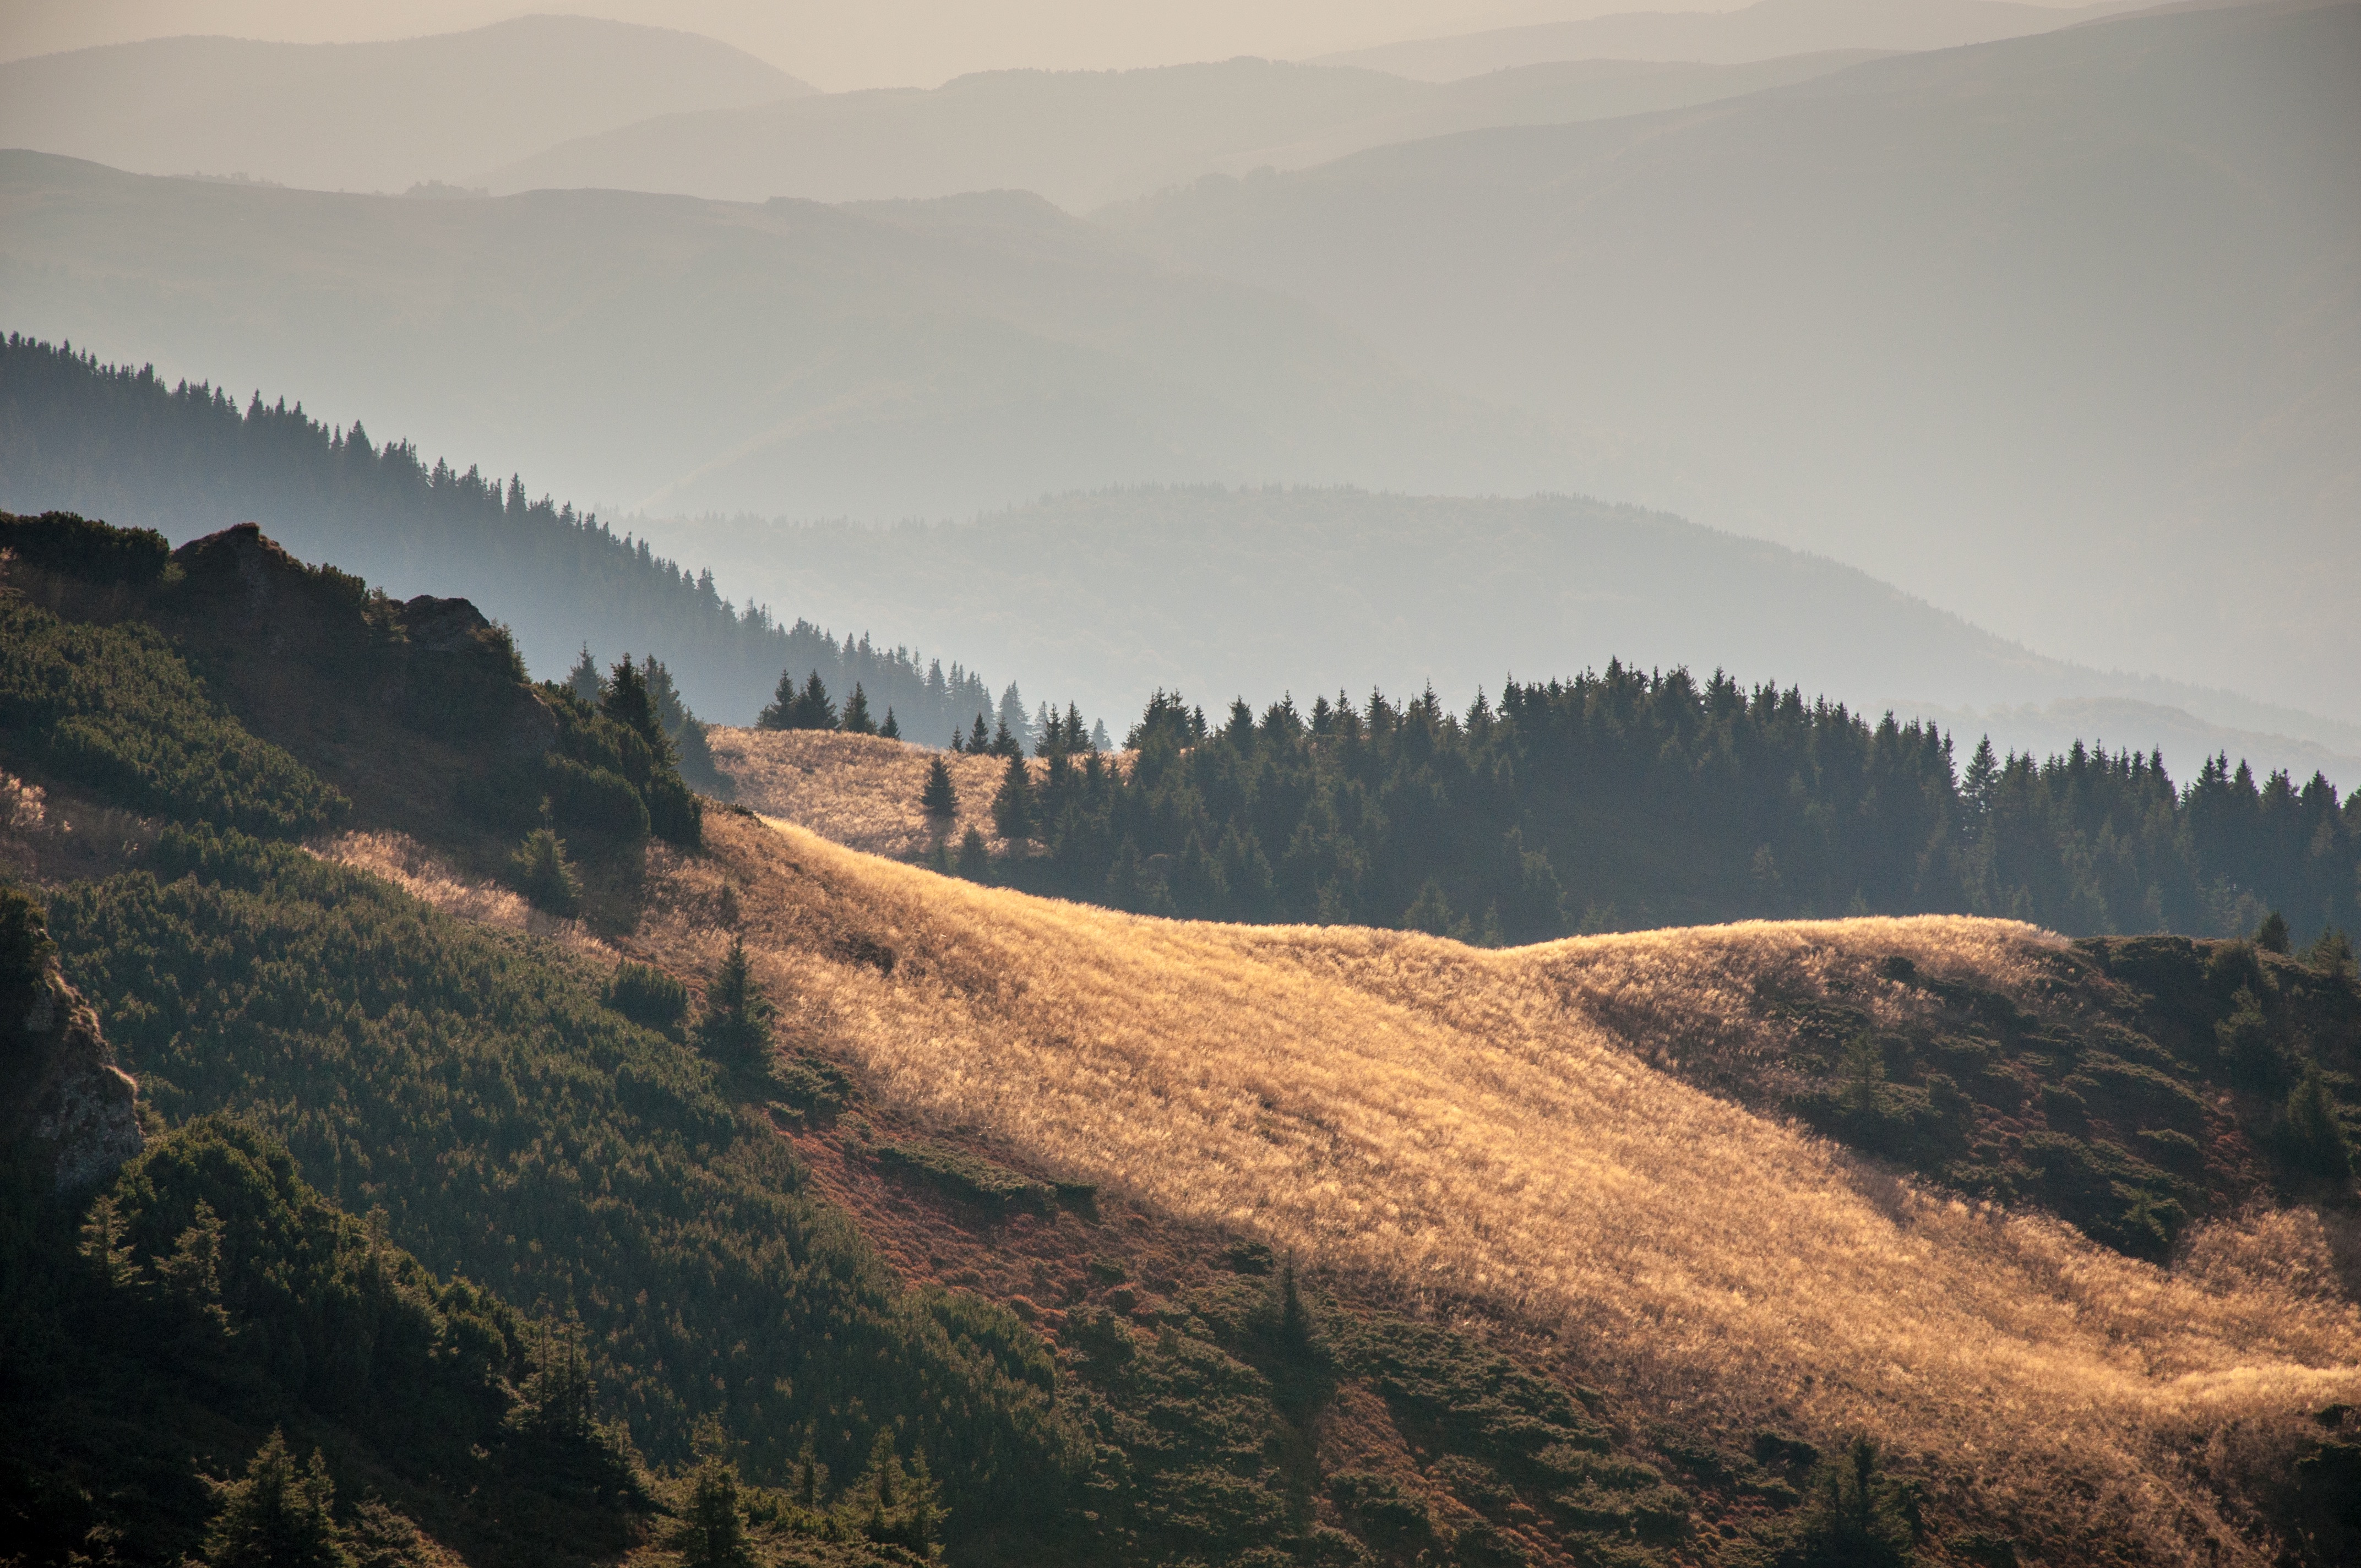
landscape, nature, forest, wilderness, mountain, snow, cloud, sunrise, morning, hill, dawn, valley, mountain range, distance, scenery, ridge, summit, alps, plateau, landform, mountain pass, geographical feature, atmospheric phenomenon, mountainous landforms